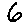
Label: 6